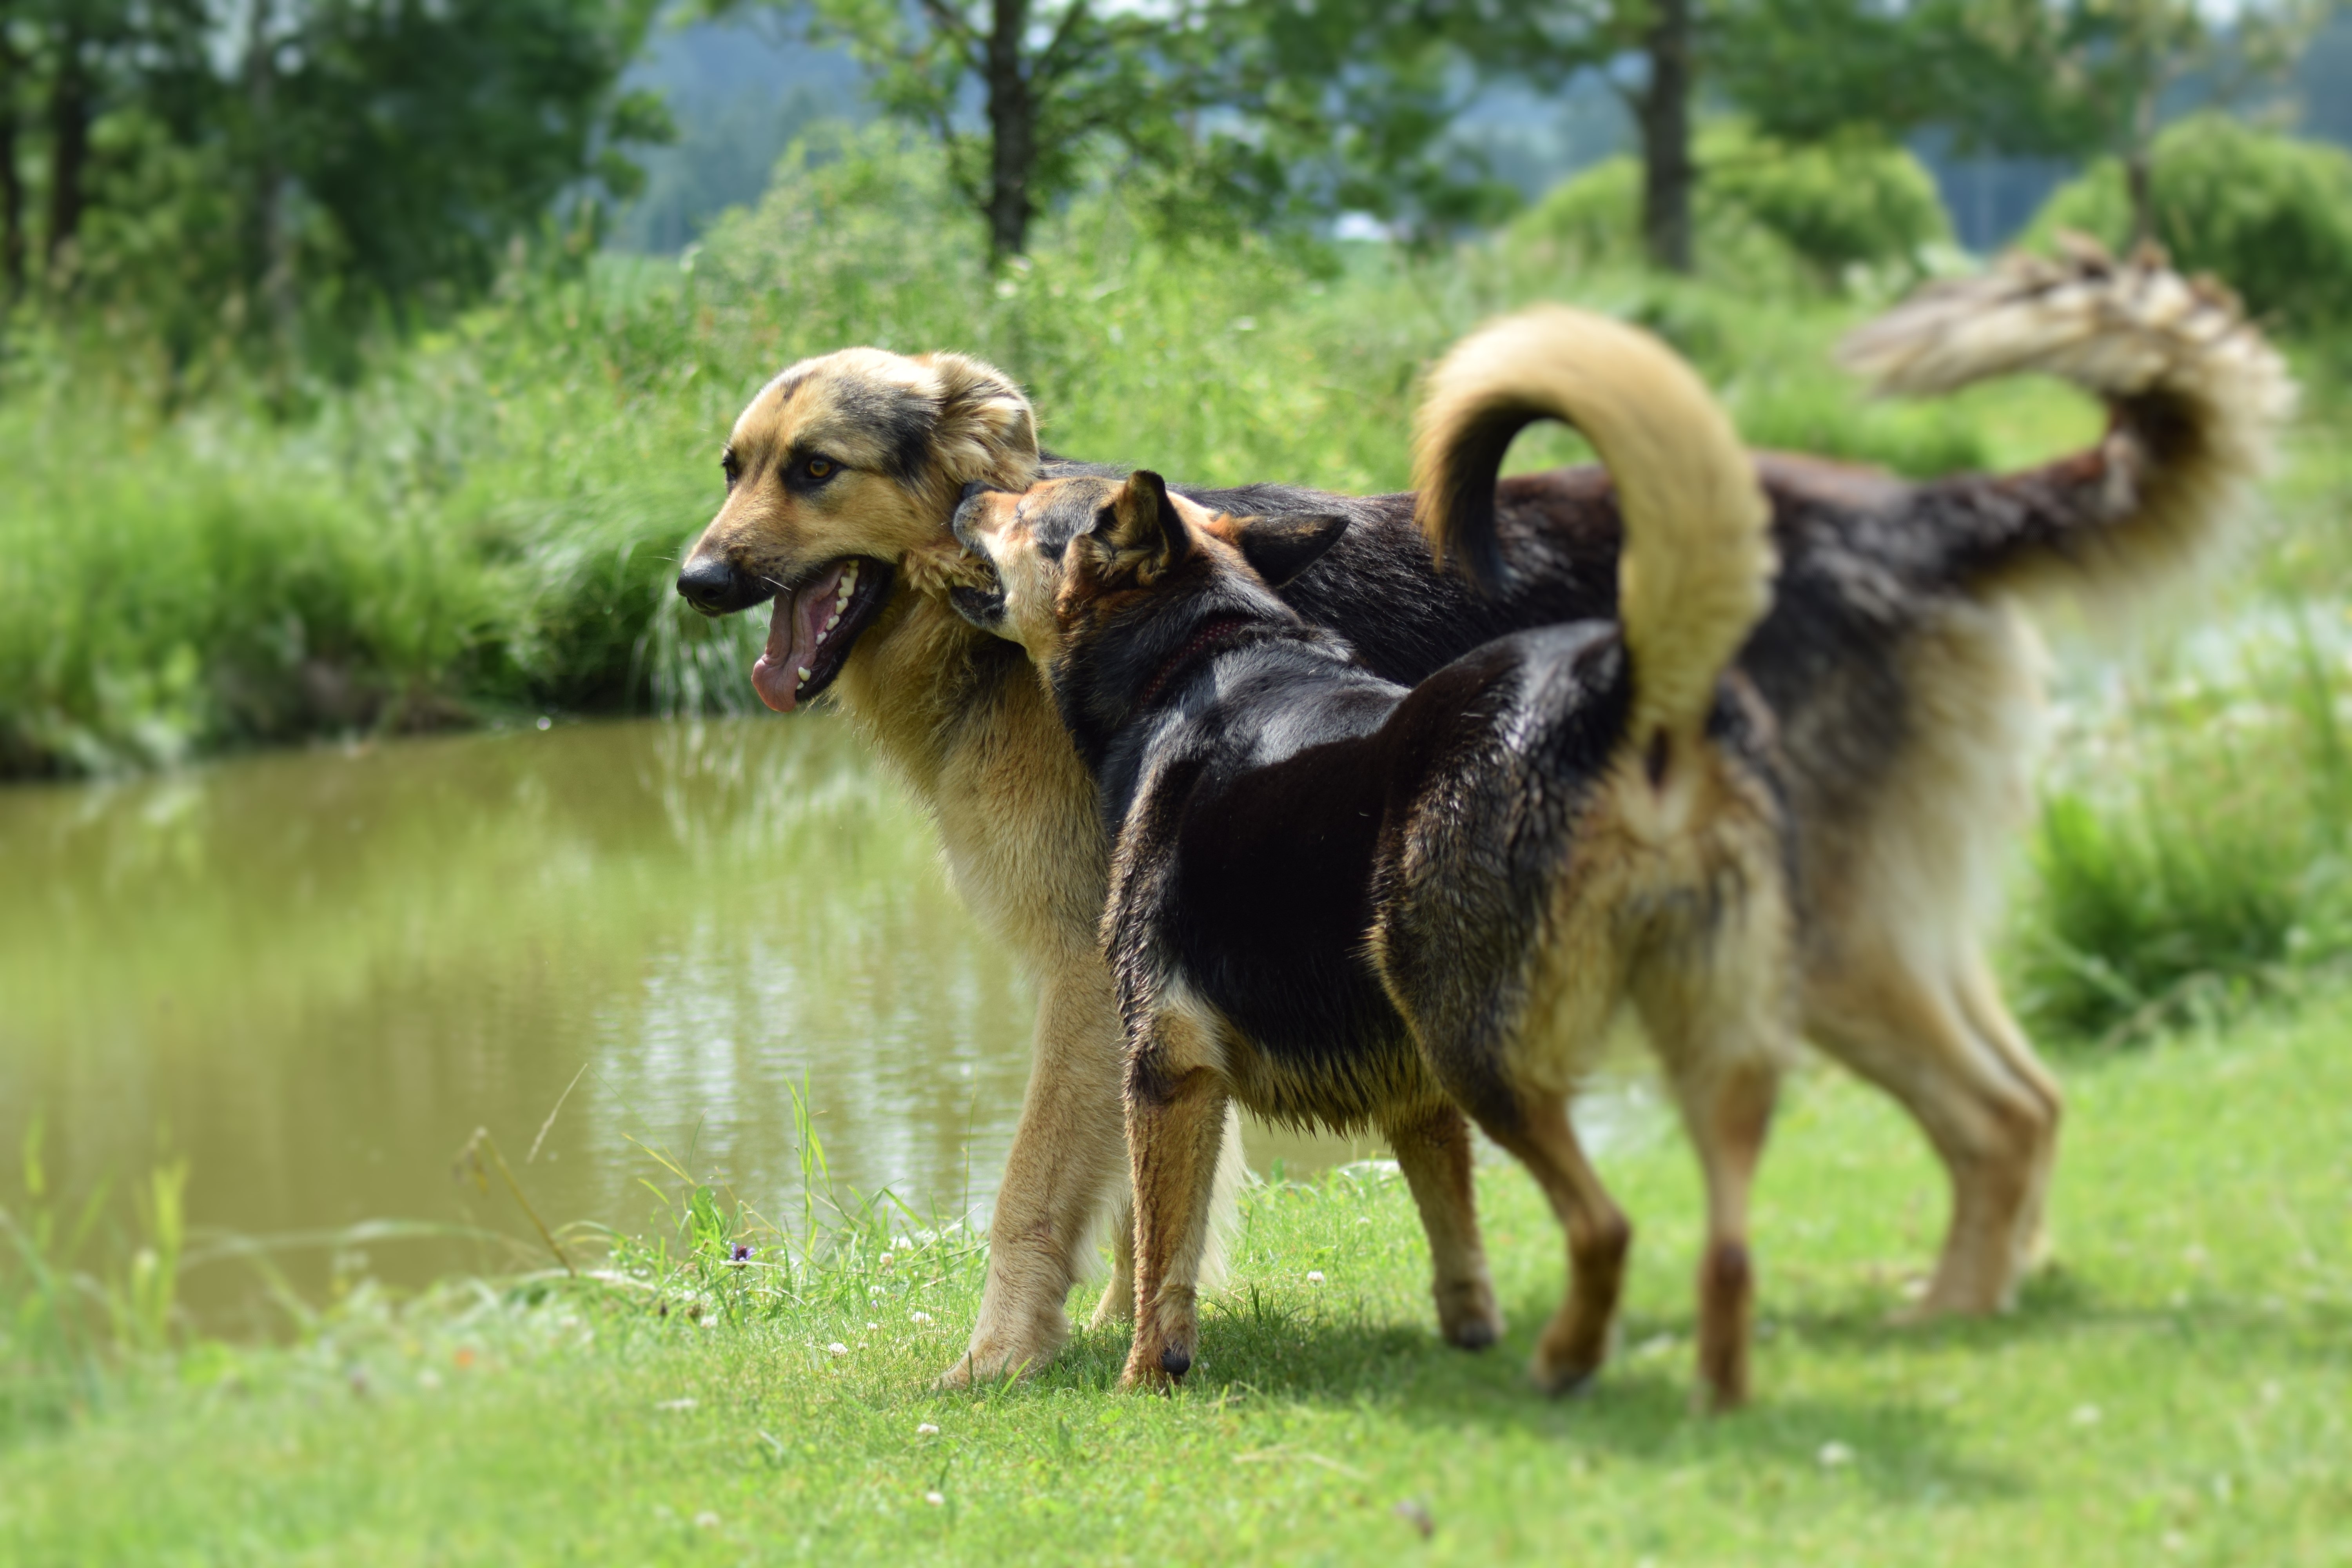
grass, outdoor, dog, animal, canine, summer, pet, mammal, playing, friendship, leisure, playful, activity, dogs, fun, happy, happiness, vertebrate, joy, active, dog breed, happy dog, dog park, dog playing, dogs playing, hovawart, street dog, dog like mammal, dog breed group, dog crossbreeds